Arwenack

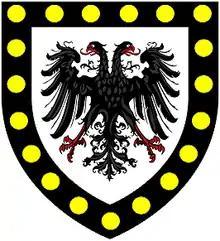
Modern arms of Killigrew: "Argent, an eagle displayed with two heads sable a bordure of the second bezantée". The bezantée bordure reflects the border found in the arms of the ancient Earls of Cornwall

Simon Killigrew (fl.1377), married Jane de Arwenack, daughter and sole heiress of Robert de Arwenack. He was the son of John Killigrew of Killigrew, by his wife Mary Poltesmore, daughter of Sir Richard Poltesmore, and was the first of the family to hold Arwenack.